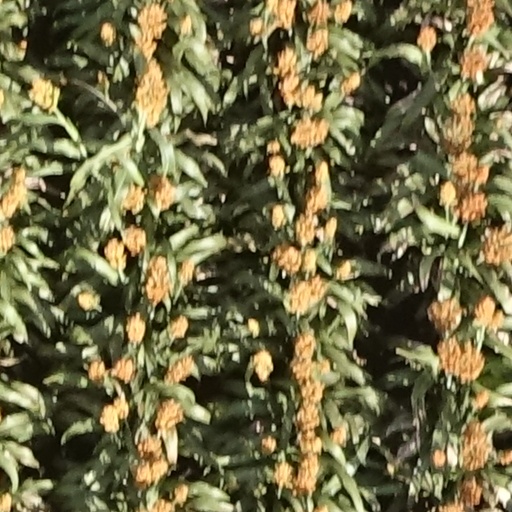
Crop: sorghum